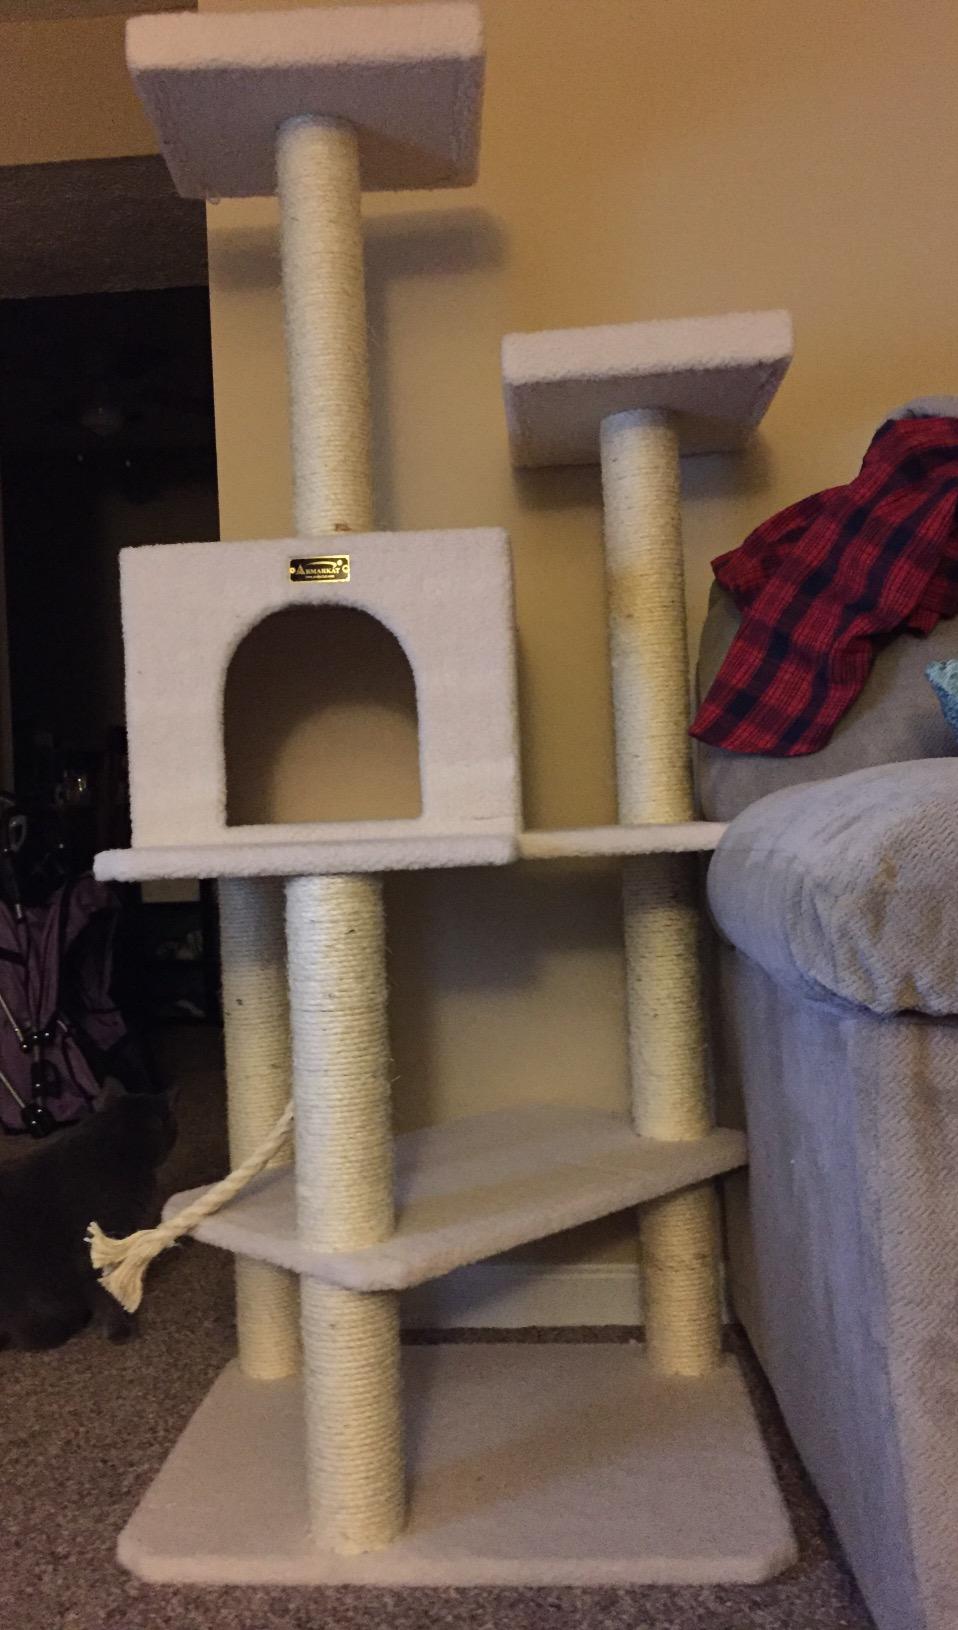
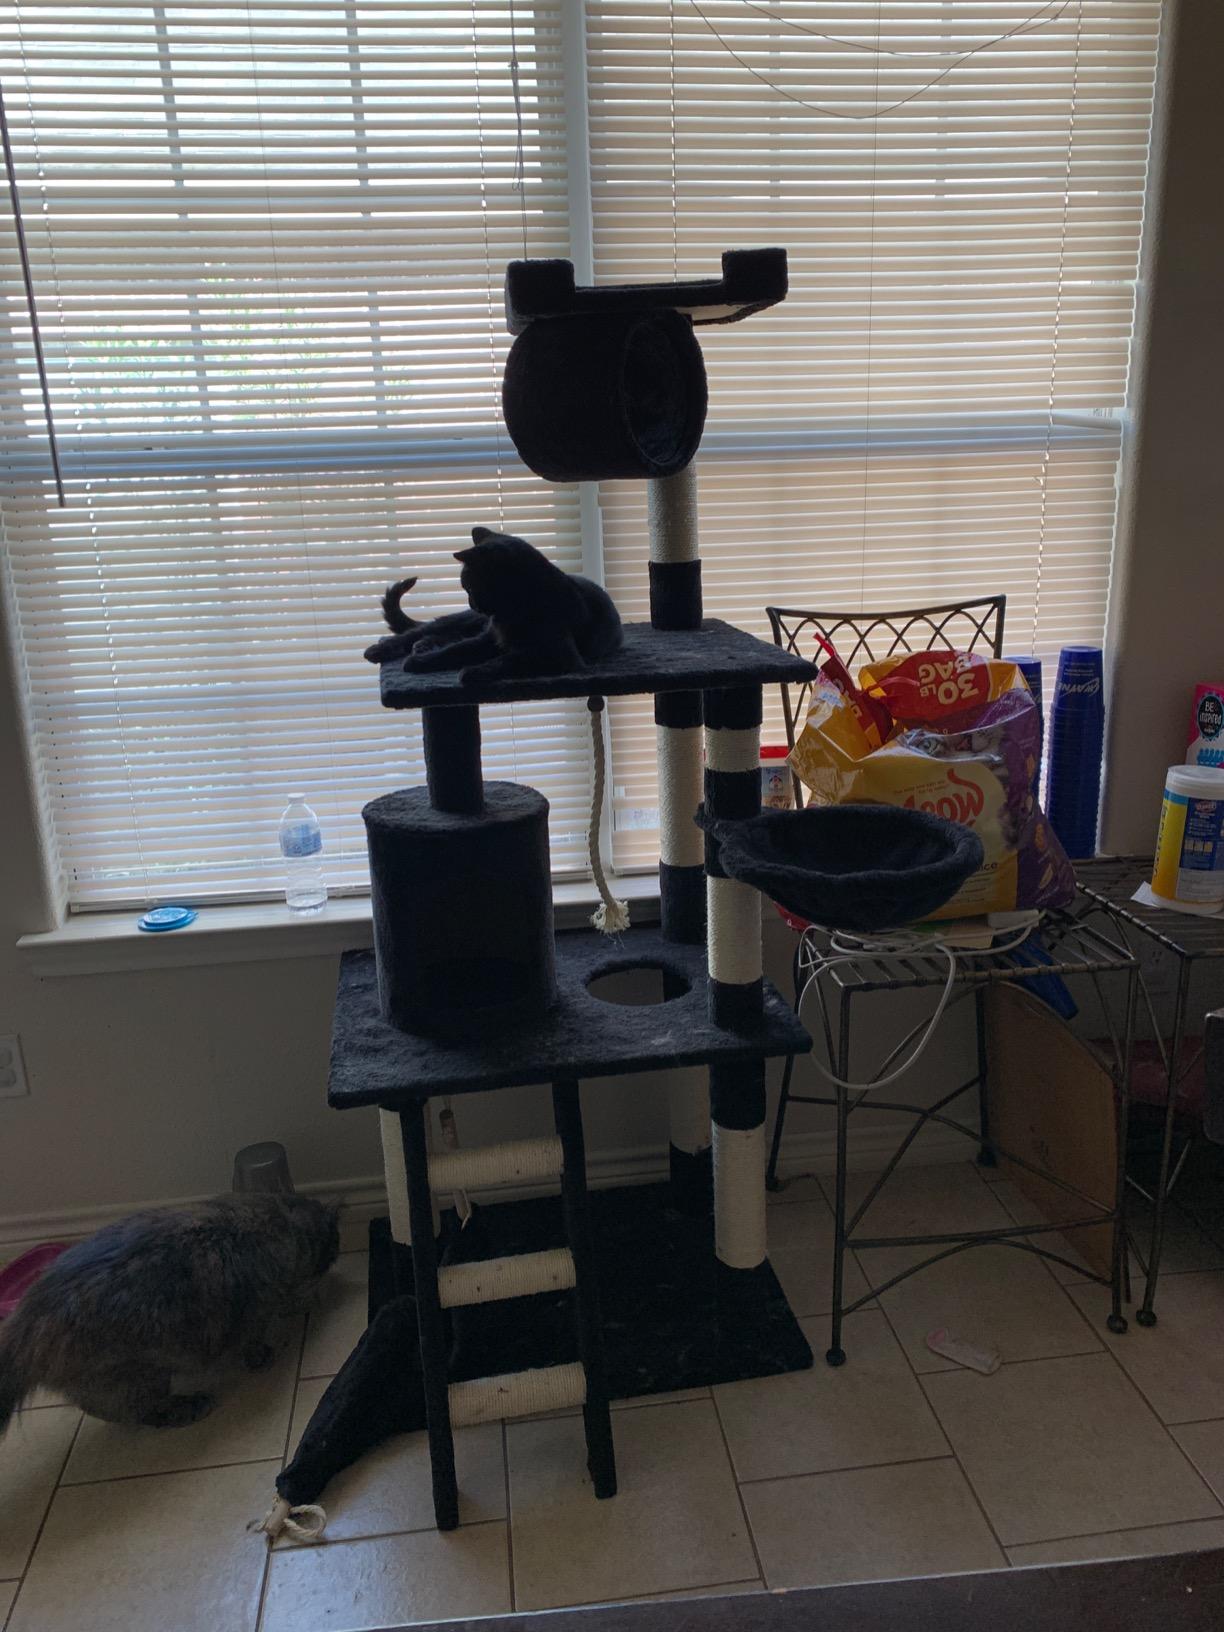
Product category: items_cat tree
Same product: no